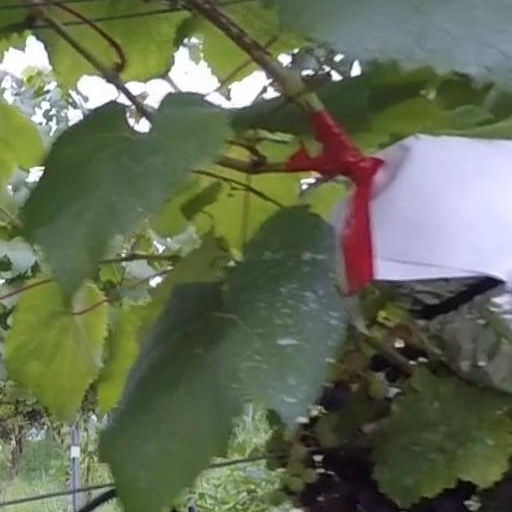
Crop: grape